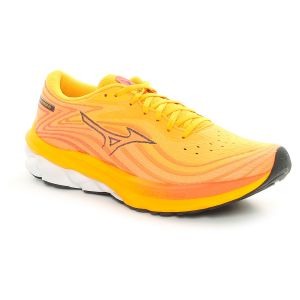
Mizuno Scarpa da Running  Wave Skyrise 5 Uomo Arancione   Sconto 30%
Prezzo: 105,00 €